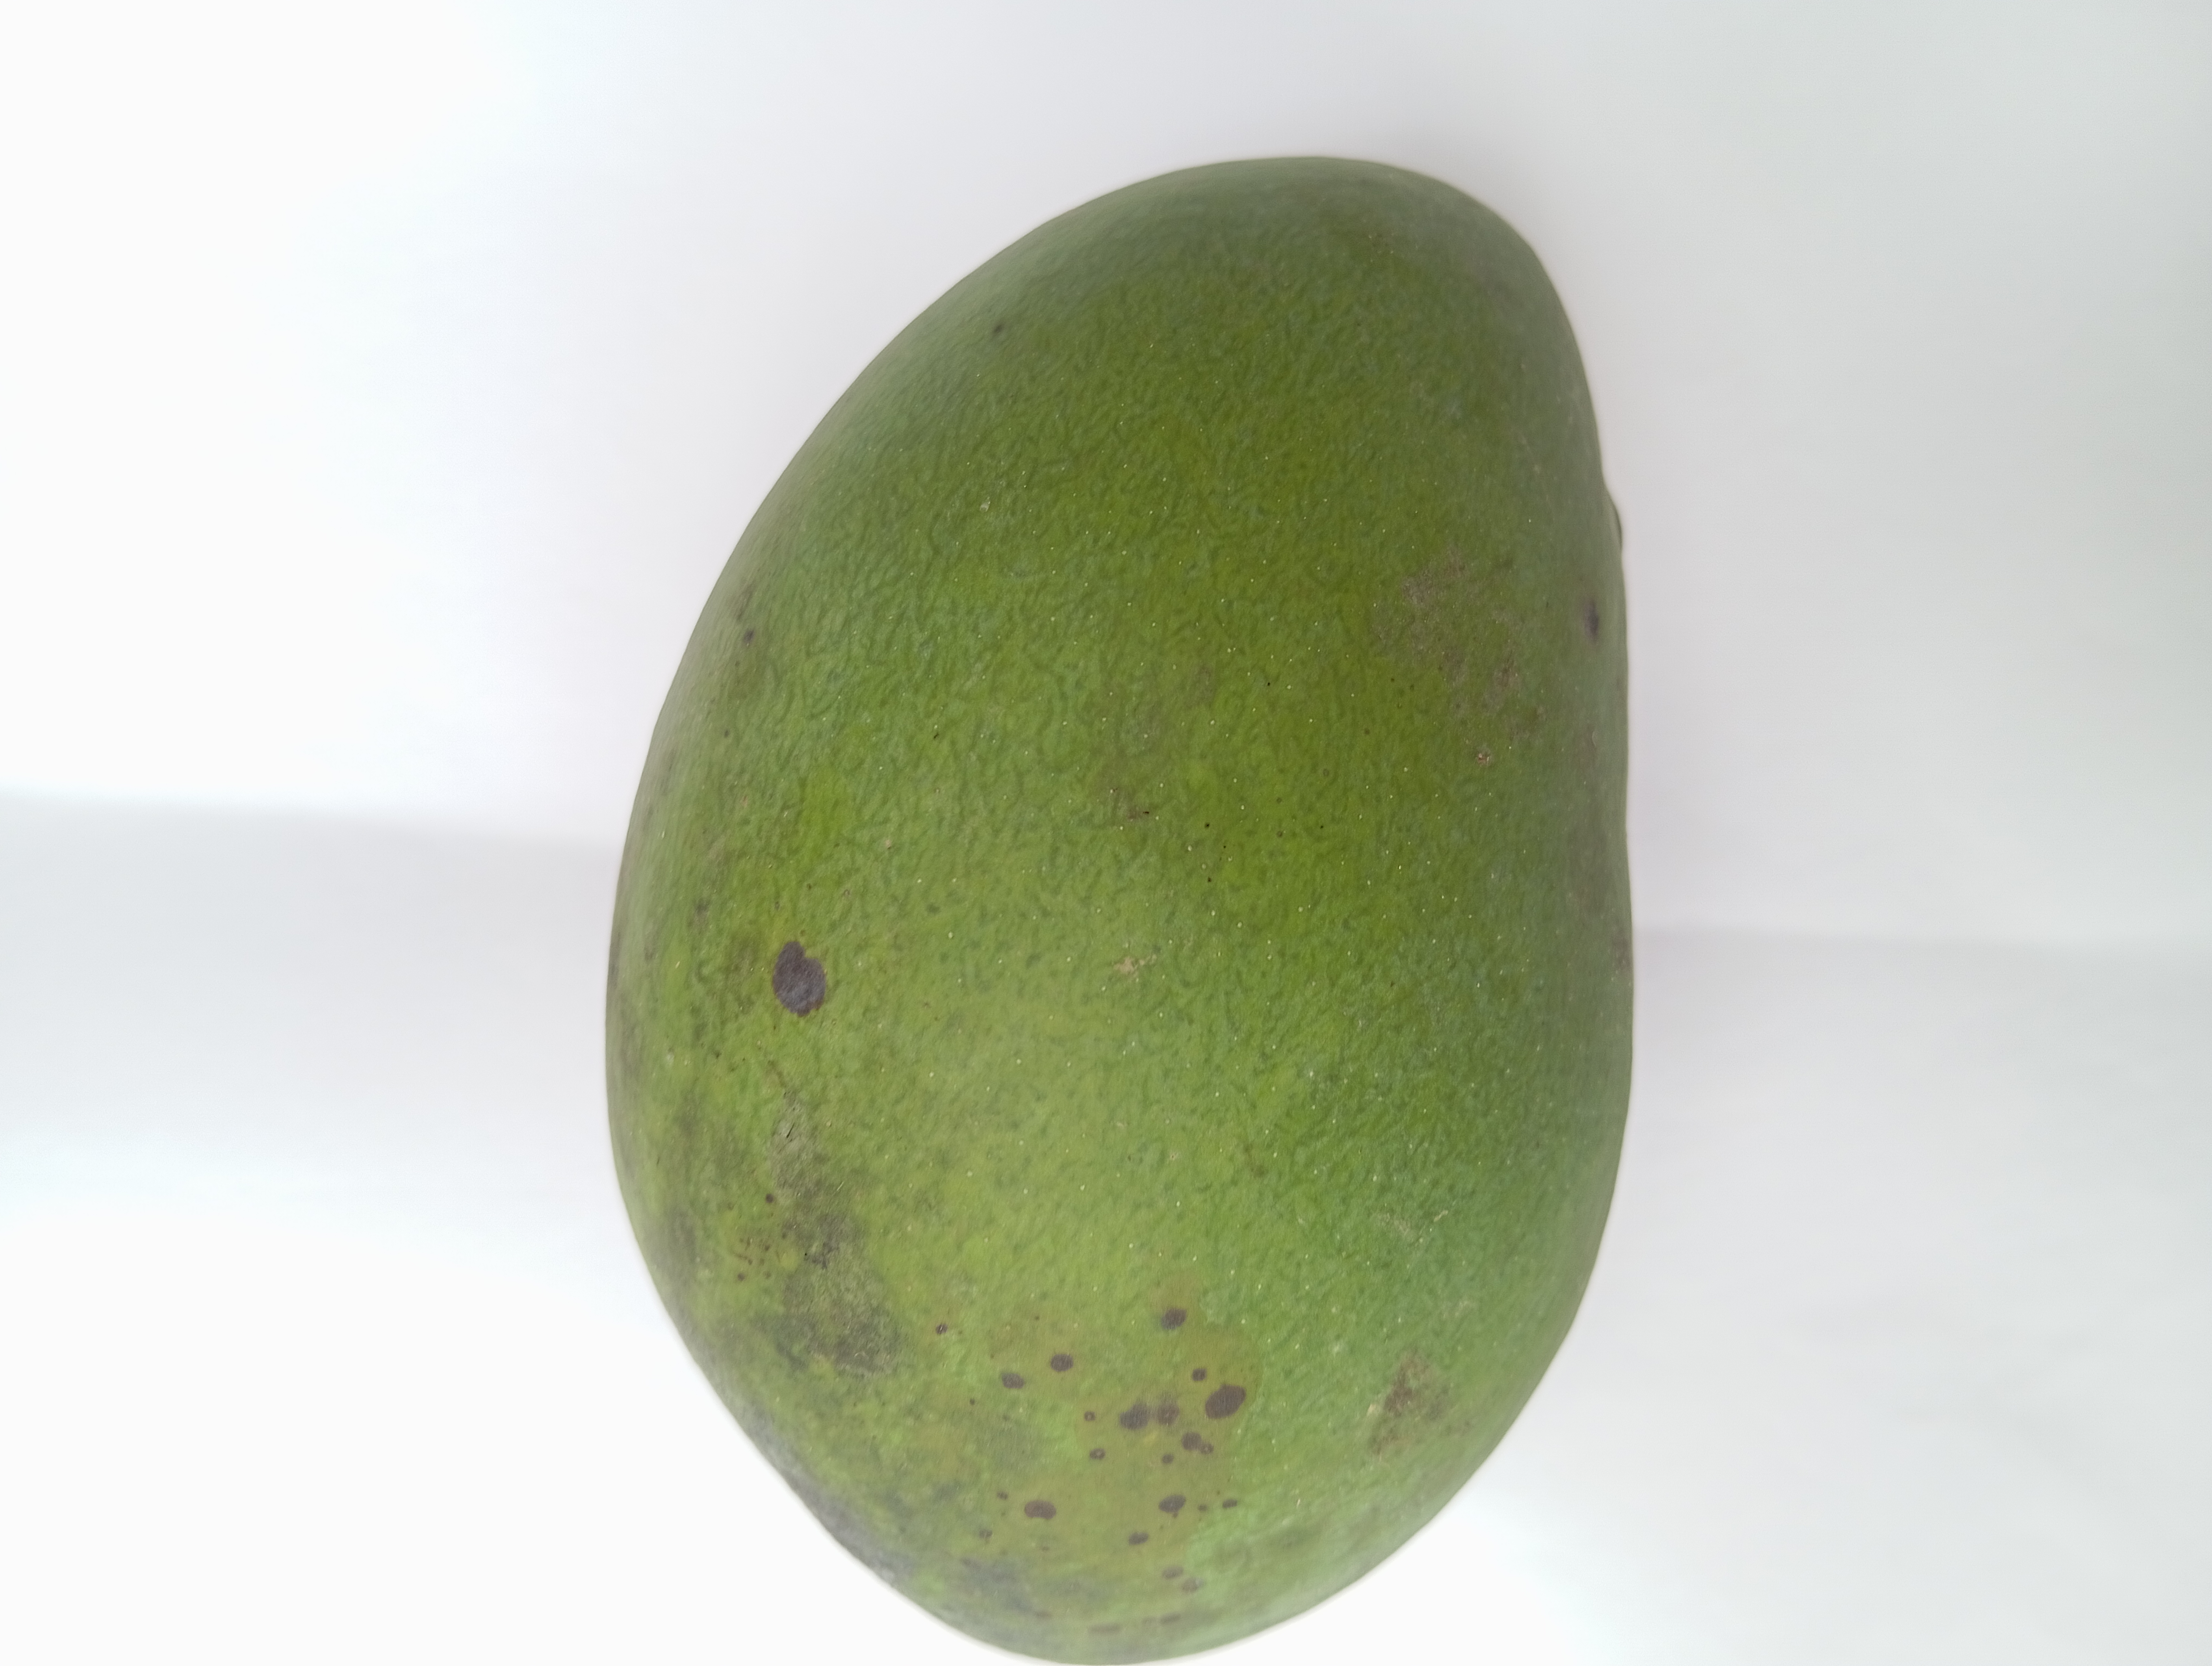
Mango variety: Harivanga